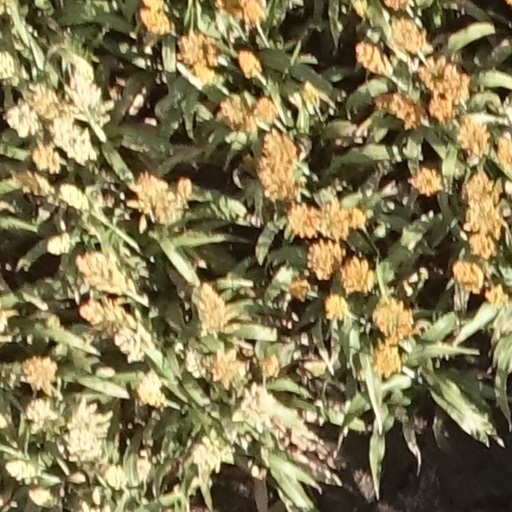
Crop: sorghum